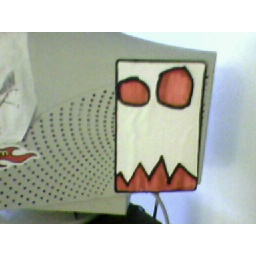
red face in da house